Robert T. Harden

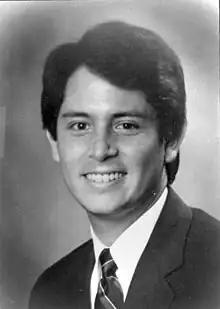
Harden in 1986

Robert T. Harden (born July 6, 1960) is an American politician. He served as a Republican member for the 5th district of the Florida House of Representatives. He also served as a member for the 7th district of the Florida Senate.